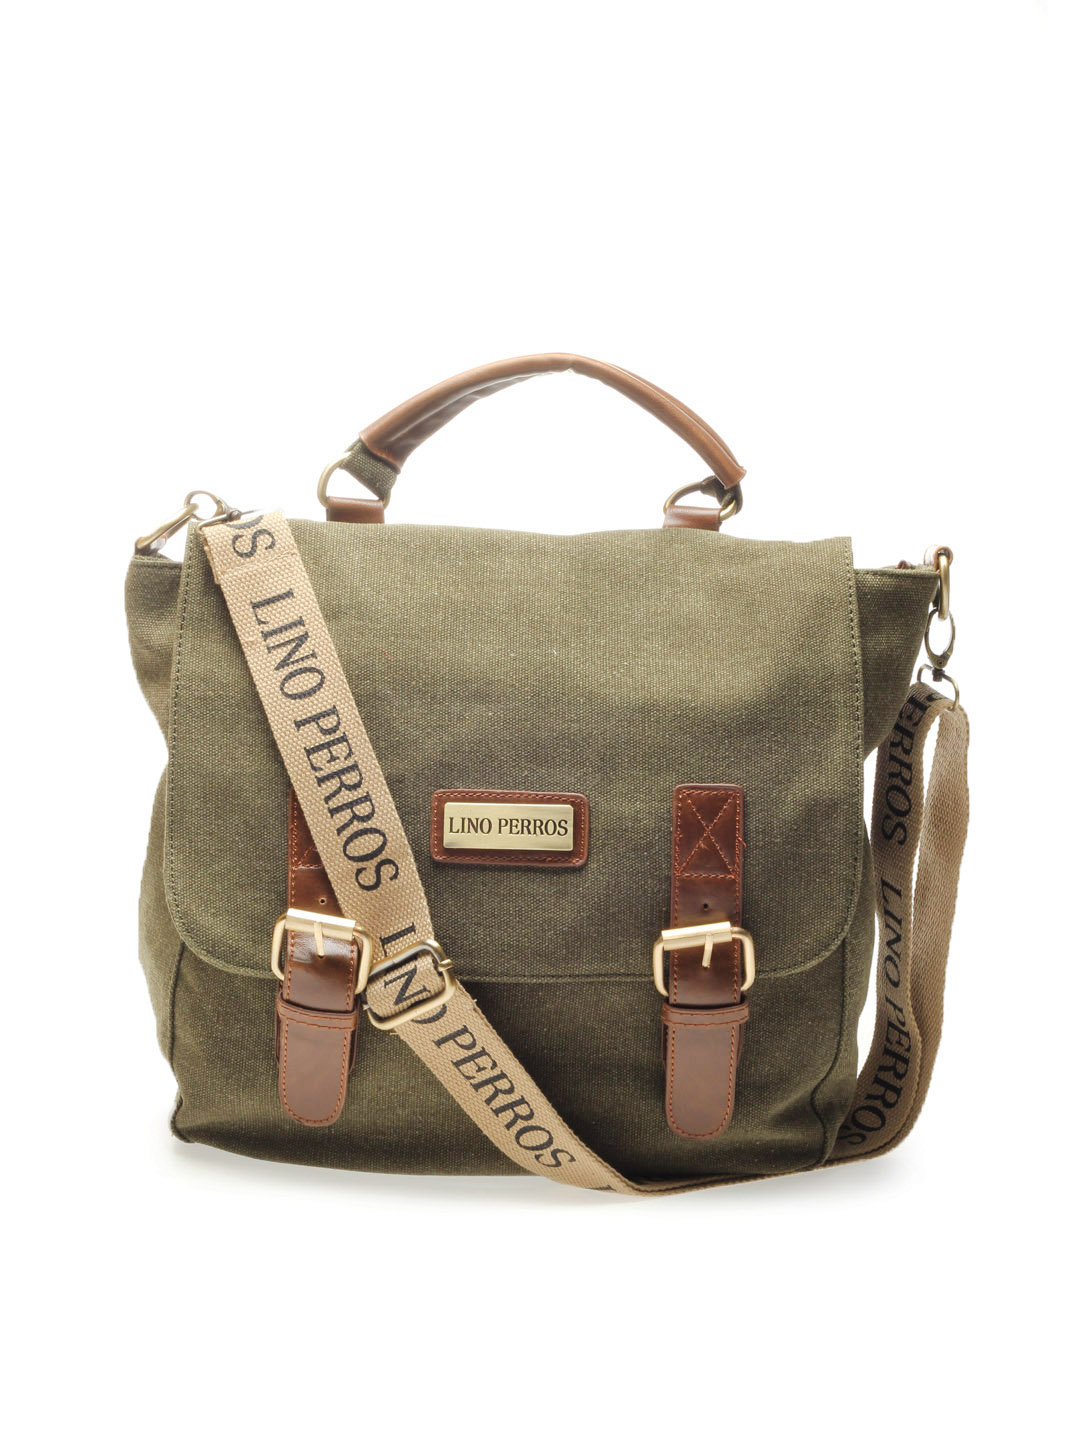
Lino Perros Women Olive Bag
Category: Accessories / Bags / Handbags
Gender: Women
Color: Olive
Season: Summer 2012
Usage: Casual